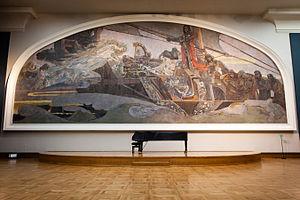
Edmond Rostand, né le 1ᵉʳ avril 1868 à Marseille et mort le 2 décembre 1918 à Paris, est un écrivain, dramaturge, poète et essayiste français.